Energy in Algeria

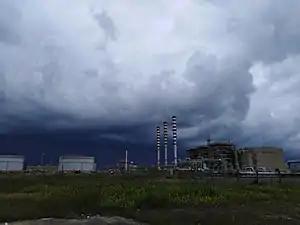
Jijel power plant

Algeria is a key player in the natural gas export market, primarily serving Europe through three strategic pipelines: the Trans-Mediterranean Pipeline ("TransMed"), the Medgaz, and the Maghreb-Europe (MEG) pipeline. The increased capacity of the Medgaz pipeline at the end of 2021 significantly improved its delivery capabilities to Spain. Despite encountering temporary disruptions in 2021 due to political tensions that affected the MEG pipeline, normal operations resumed in 2022 with an unconventional reversal, enabling Spain to export gas to Morocco. Following the geopolitical shifts caused by Russia's invasion of Ukraine, Algeria has increased its role as a crucial supplier of natural gas to Europe, now accounting for about 14% of the European Union’s total imports of pipeline gas and LNG. Additionally, Algeria is actively considering future pipeline projects like the Trans-Saharan Gas Pipeline, aimed at connecting Nigeria to European markets through Algeria, and the GALSI pipeline, which could potentially be utilized for transporting green hydrogen to Italy.